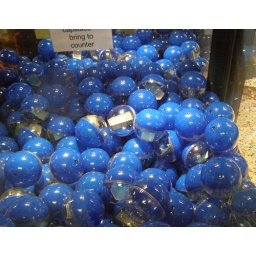
blue balls in game